St. John the Baptist Roman Catholic Church (Newark, Delaware)

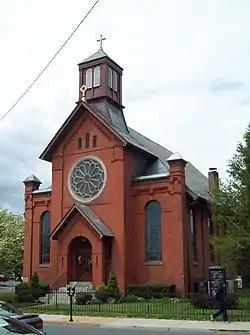
St. John the Baptist Roman Catholic Church, Newark DE, April 2010

St. John the Baptist Roman Catholic Church is a historic Roman Catholic church at 200 E. Main Street in Newark, New Castle County, Delaware. The first congregants of the church were Irish immigrants. The church was dedicated on June 24, 1883, replacing the previous structure built in the late 18th century, after the floor collapsed on Christmas Eve of 1880. The church building is a one-story rectangular brick building with a central tower and three bays on the south front facade.